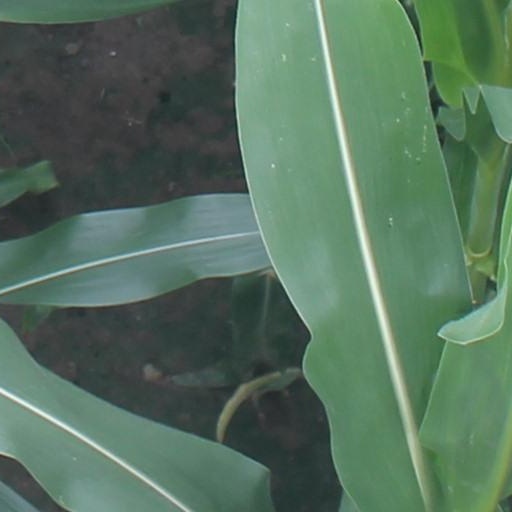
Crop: maize; corn